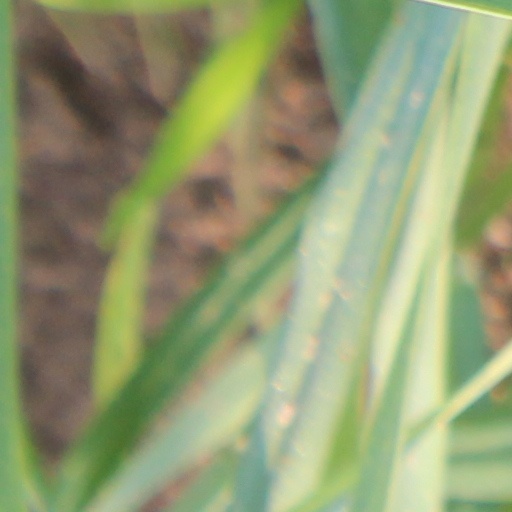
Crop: wheat